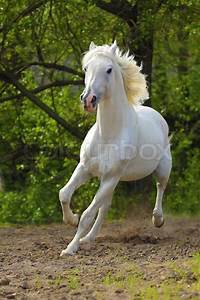
Label: cavallo